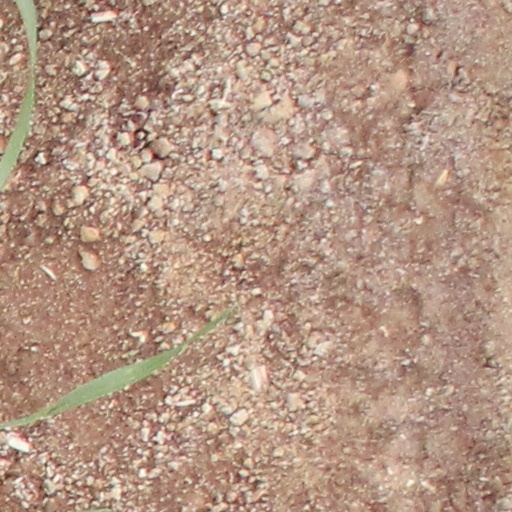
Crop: wheat